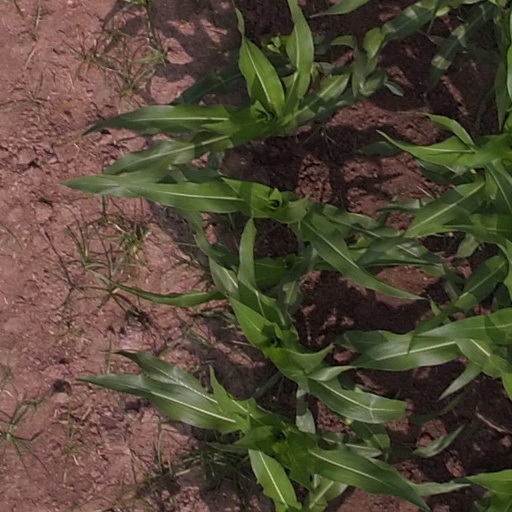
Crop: maize; corn